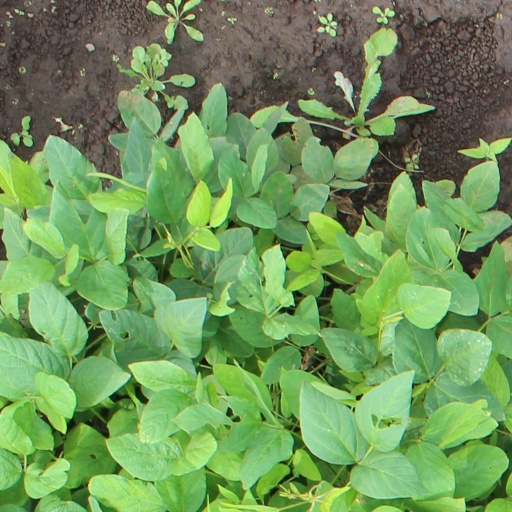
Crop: soybean